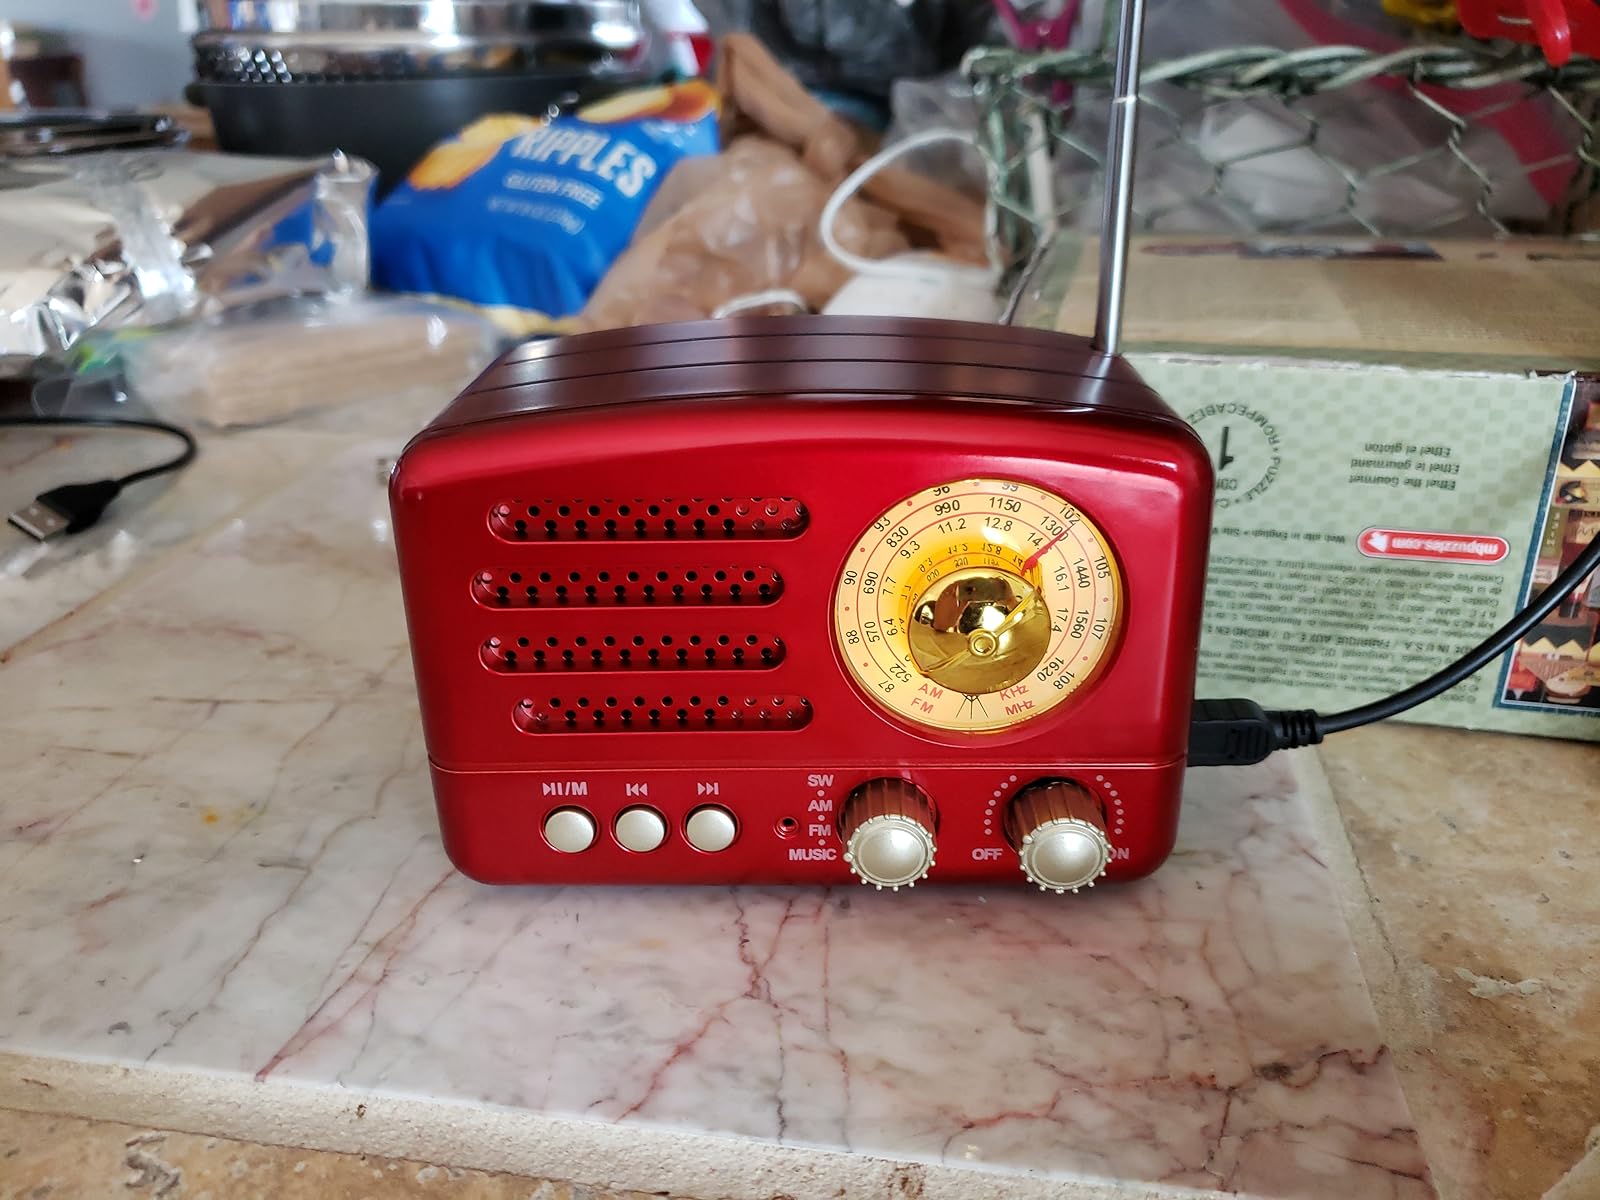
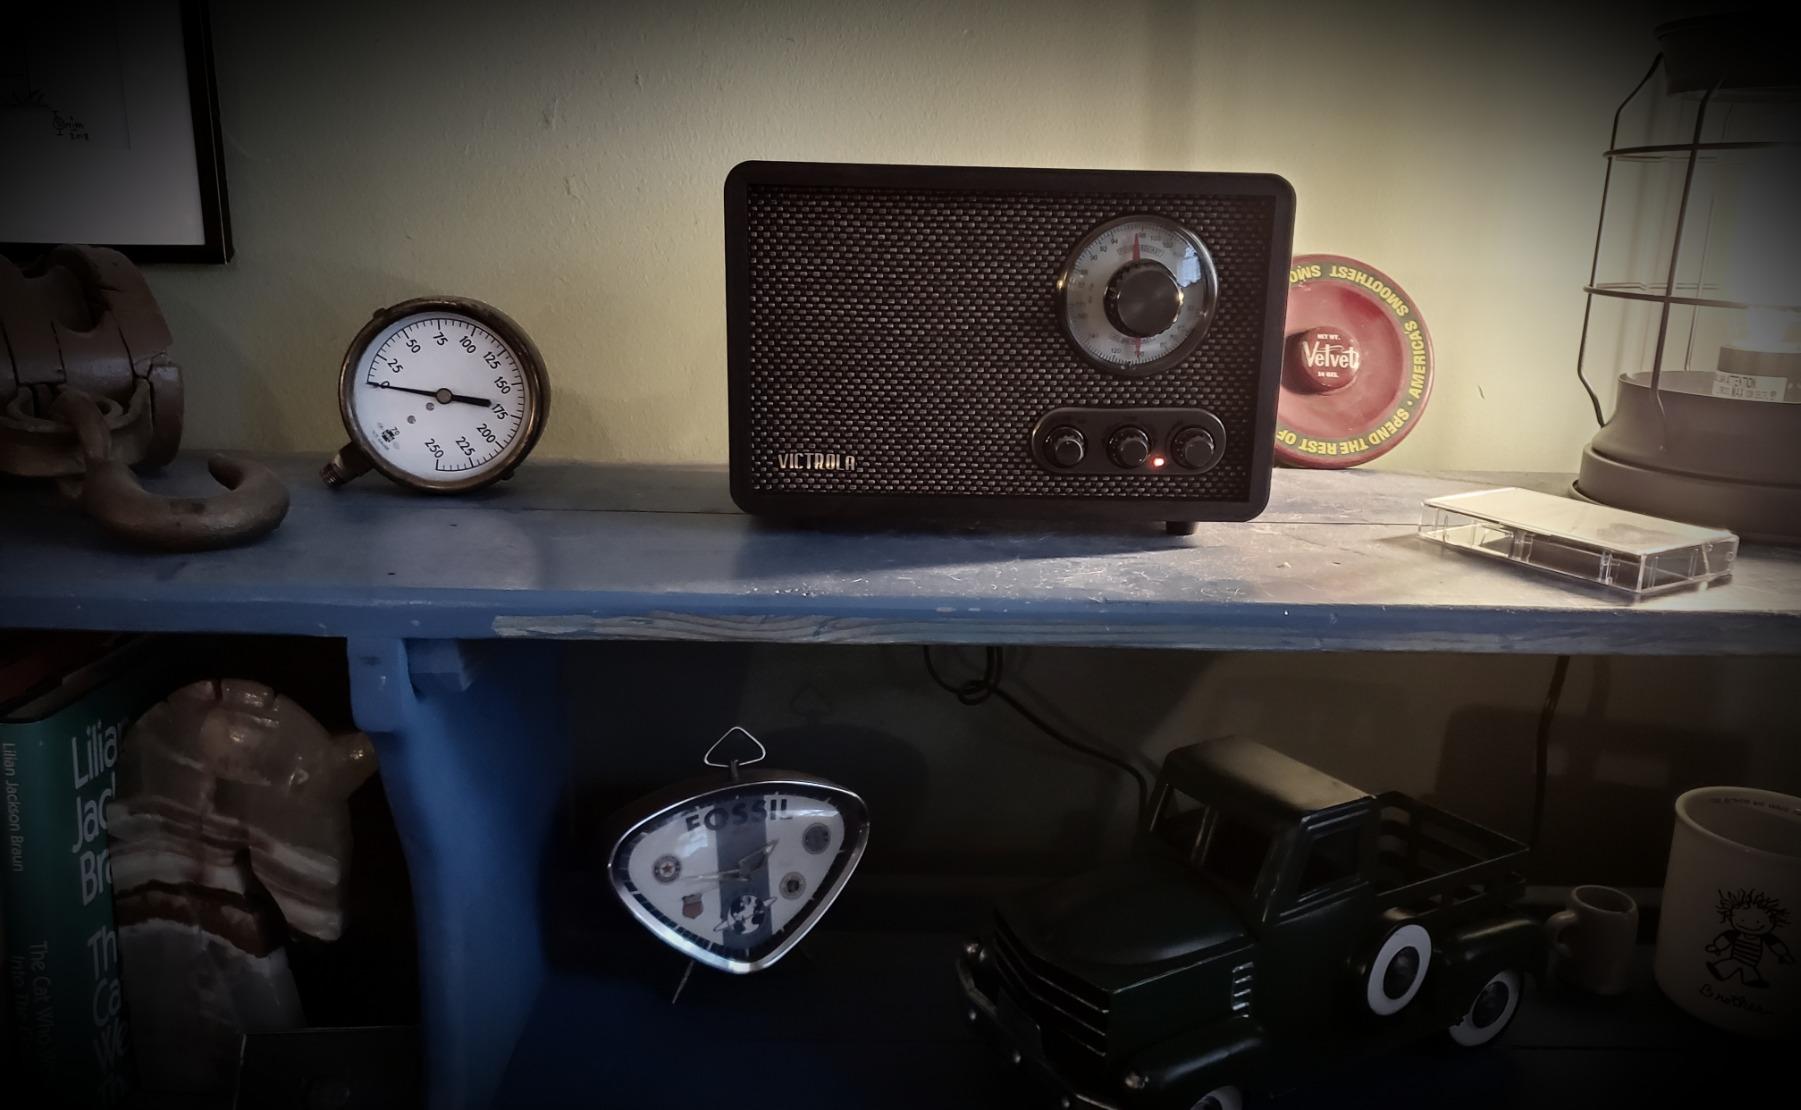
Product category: radio
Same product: no